List of countries with Burger King franchises

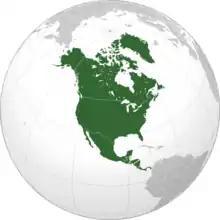
countries in North America with Burger King locations (Not including Caribbean Islands)

The first Burger King in Asia opened in Granville Road, Hong Kong on August 7, 1979, as the 2500th Burger King globally. In 1982, franchisees opened stores in several East Asian countries, including Japan, Taiwan, Singapore and South Korea.